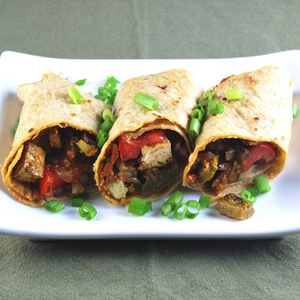
Dish: kathiroll